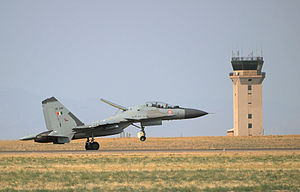
Luftbremse
Luftbremse på ryggen af en Sukhoj Su-30.
En luftbremse er en flade der kan udfældes på f.eks. fly for at øge luftmodstanden. Nogle gange er luftbremserne perforerede, ikke for at formindske luftmodstanden, men for at nedbryde laminar luftstrømning til turbulent luftstrømning. I modsætning til spoilere er det ikke opdriften, men flyvehastigheden der i første omgang påvirkes af luftbremser. På mange passagerfly er spoilere og luftbremser dog sammenbyggede.